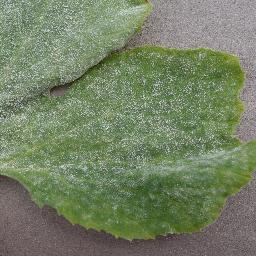
Label: Squash___Powdery_mildew